Panjagan

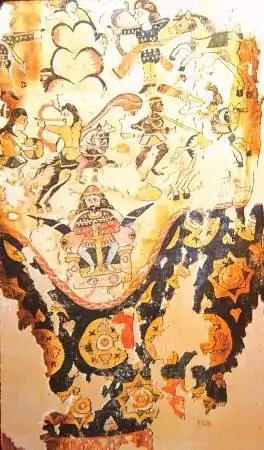
Medieval textile depicting Persian archers fighting Ethiopians in Yemen. Islamic historian al-Tabari notes that the heavily defeated Ethiopians were unfamiliar with "panjagan".

Al-Tabari records the use of "panjagān" by the Sasanian army during the Yemeni campaign of Wahriz against the Aksumites of Ethiopia, noting that the latter had not encountered it before. The author makes another allusion when describing the assault by the Persian "asāwira" (descendants of the Sasanian "aswārān" heavy cavalry) that killed Mas'ud ibn Amr, the governor of Basra, in 684 AD during the Second Islamic Civil War. As the advance of the 400-strong "asāwira" cavalry was halted by spearmen at the gates, the Persian commander Māh-Afrīdūn ordered his men to shoot with ""fanjaqān"", thus they hit them with "2,000 arrows in one burst", forcing the spearmen to retreat.